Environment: real
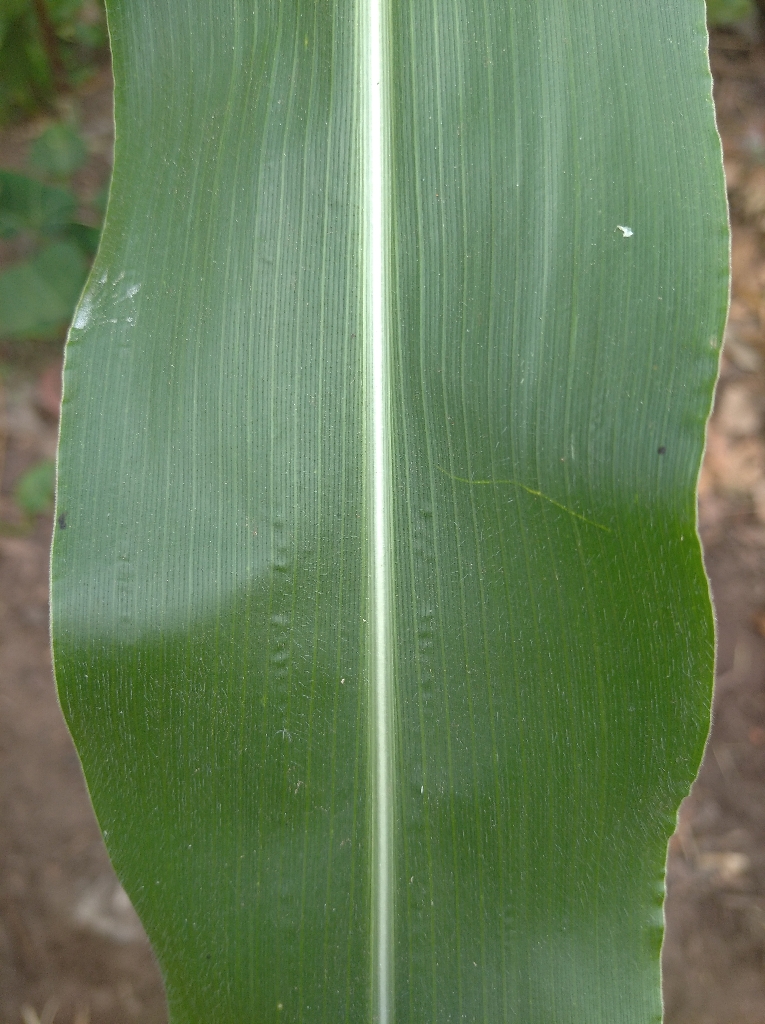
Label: healthy